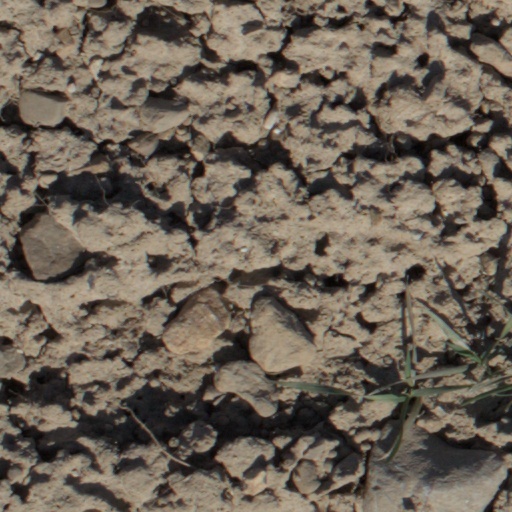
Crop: wheat